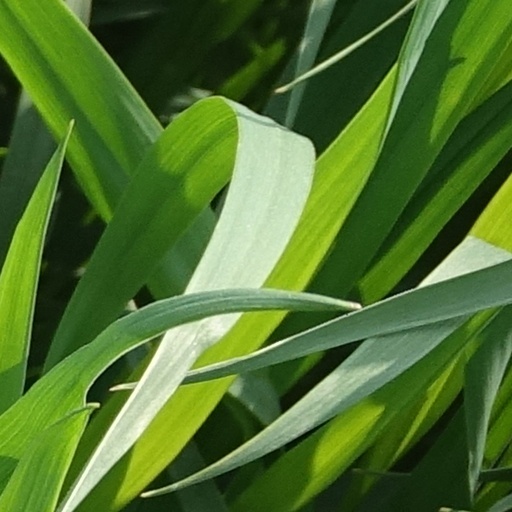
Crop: wheat